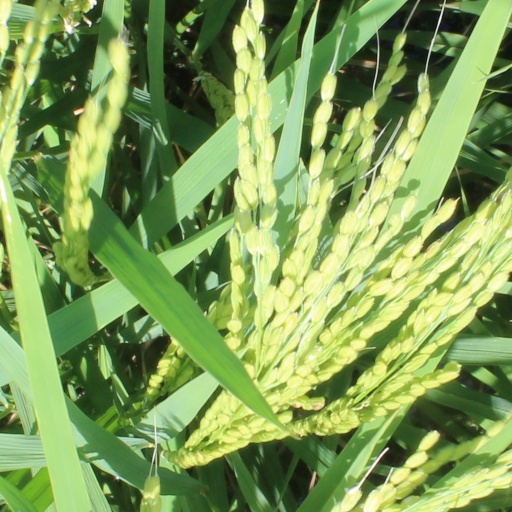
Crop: rice